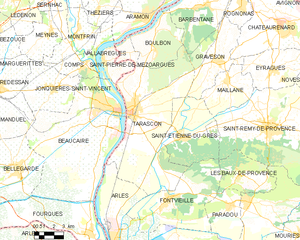
Tarascon est une commune française située à l'extrémité ouest du département des Bouches-du-Rhône en région Provence-Alpes-Côte d'Azur.